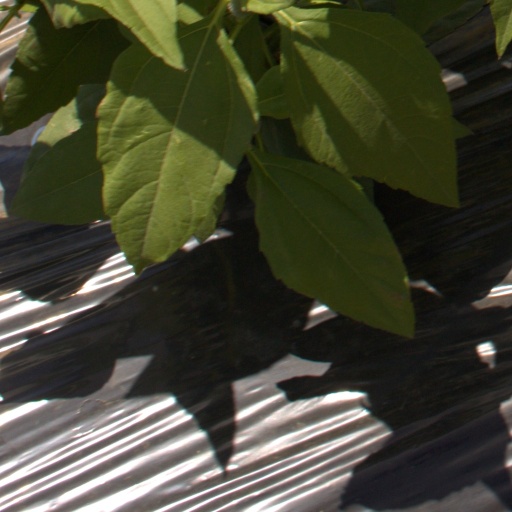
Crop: Jerusalem artichoke